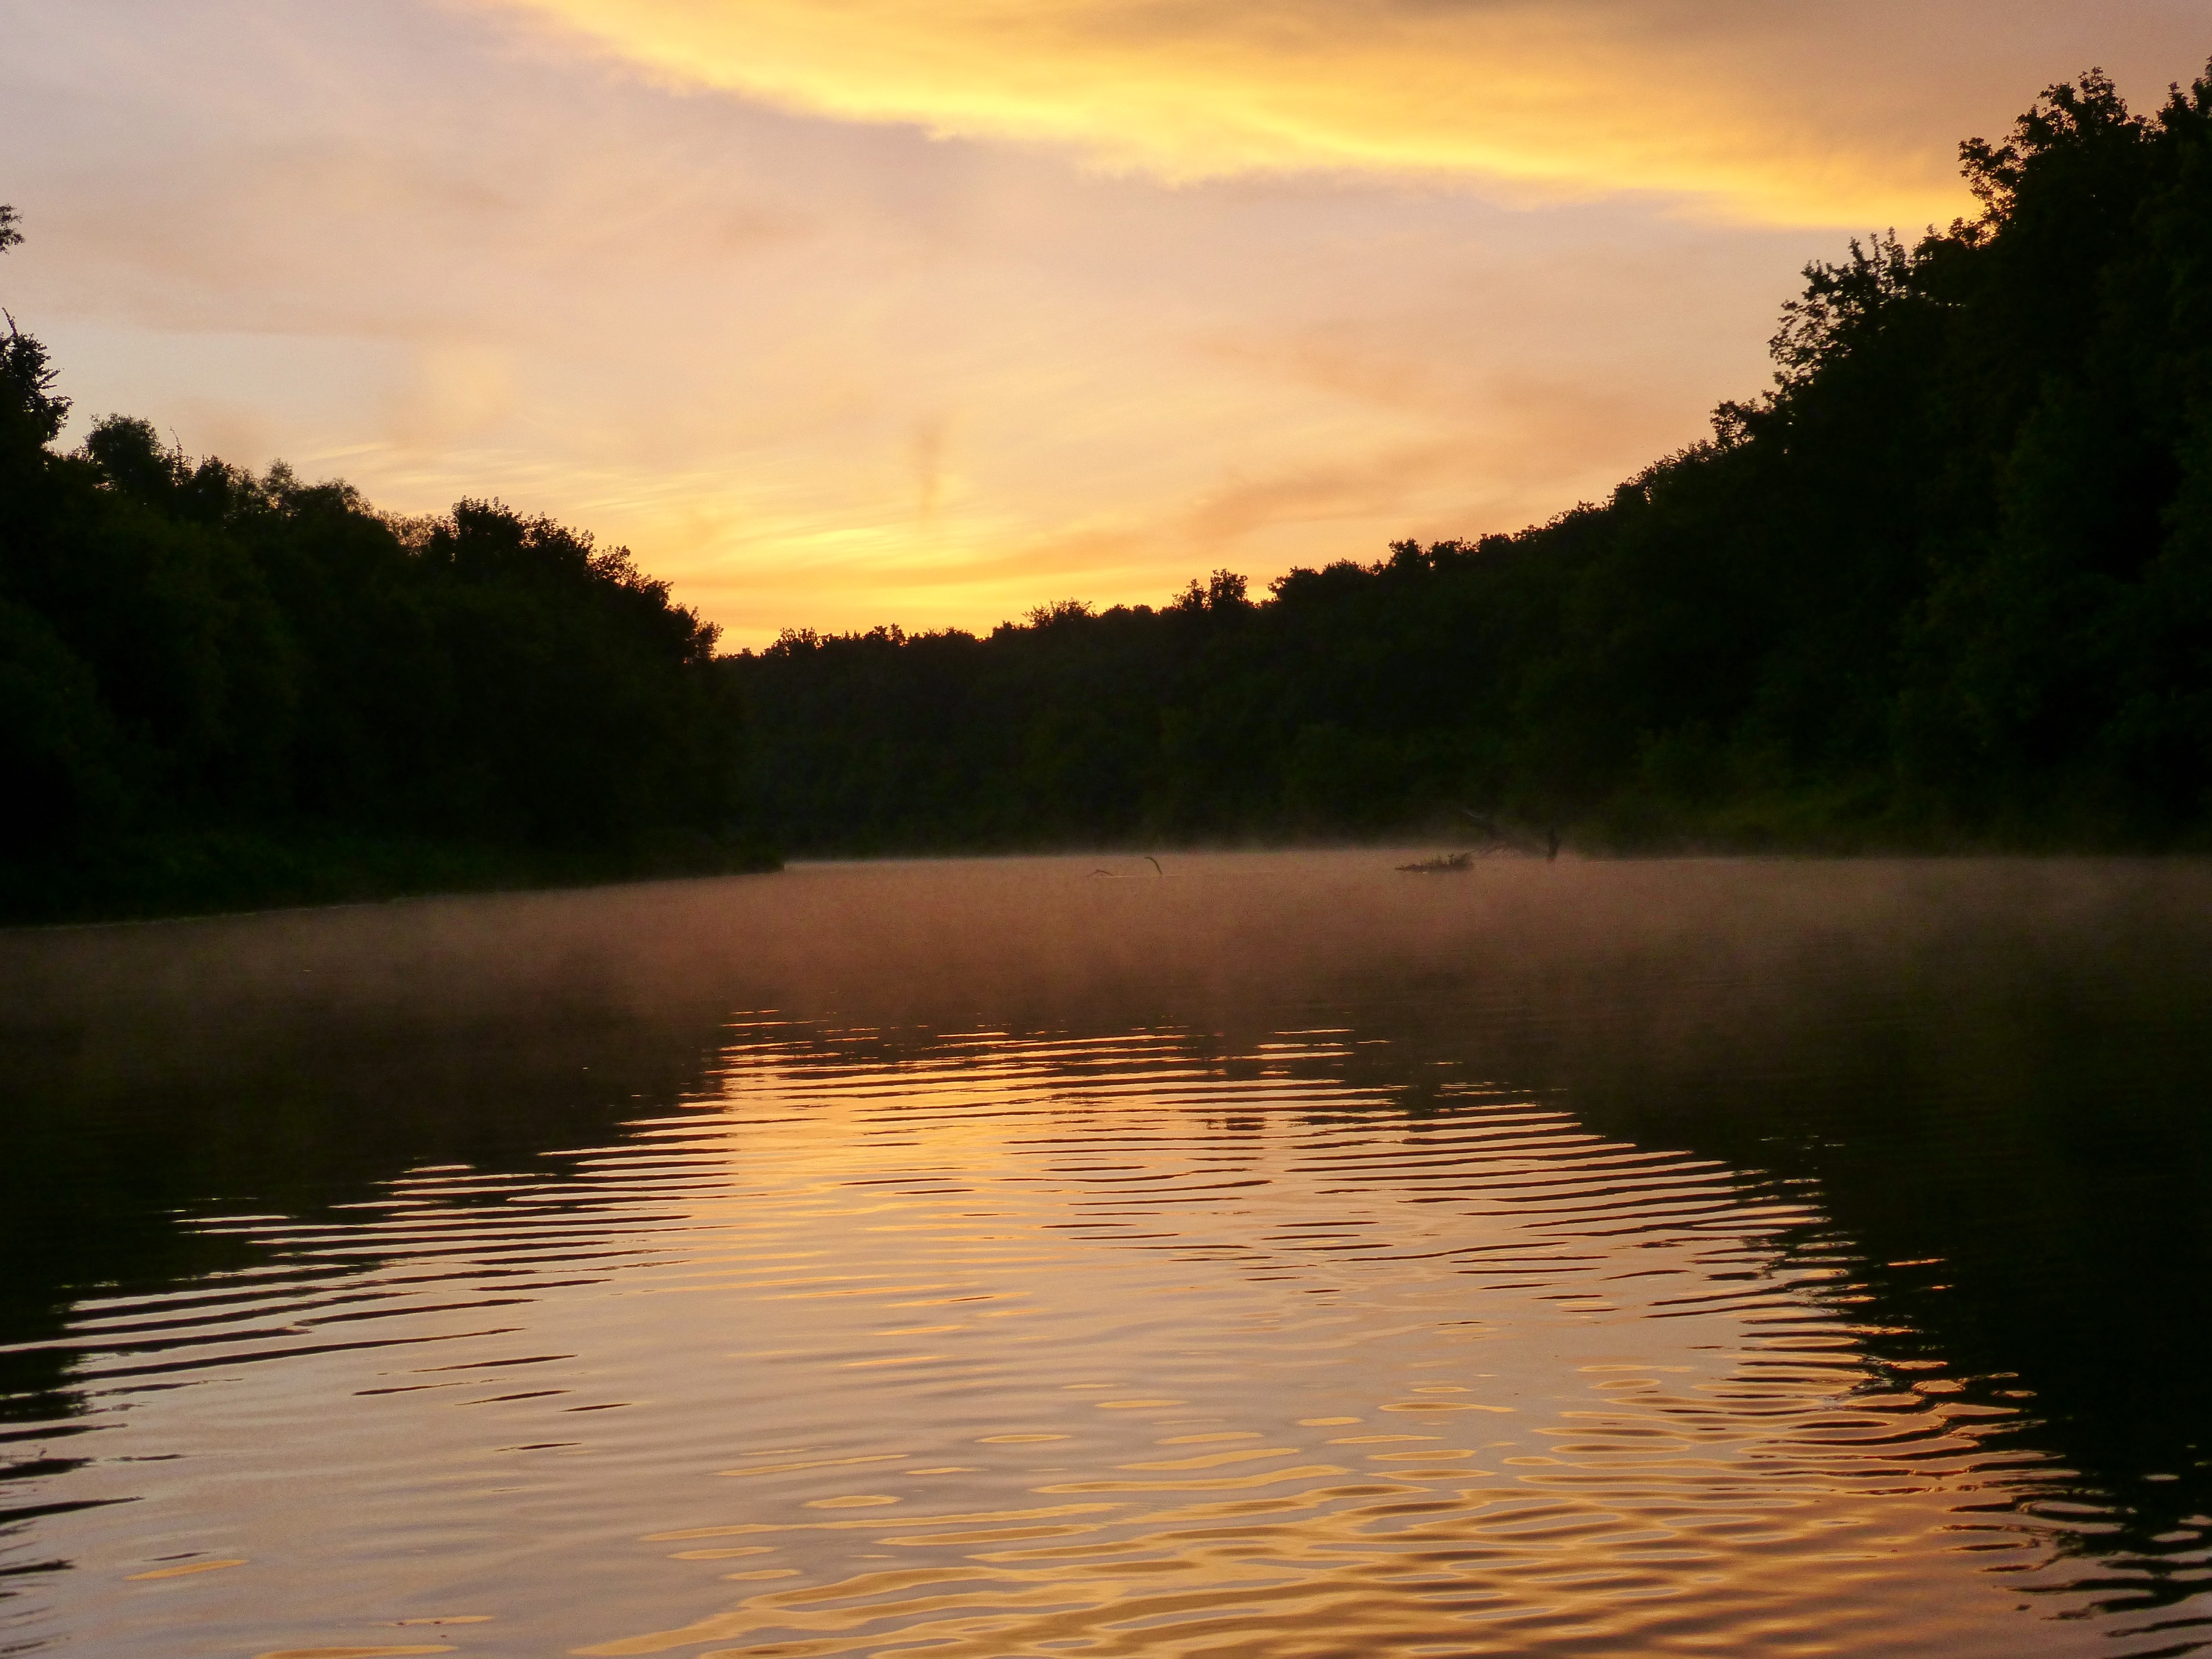
lake, water, cloud, sky, atmosphere, afterglow, dusk, natural landscape, tree, orange, sunset, sunlight, sunrise, watercourse, atmospheric phenomenon, horizon, landscape, calm, red sky at morning, sun, shore, lacustrine plain, wood, dawn, evening, reflection, reservoir, wetland, lake district, wildlife, forest, ocean, symmetry, sound, loch, pond, inlet, floodplain, heat, sea, astronomical object, bayou, channel, mountain